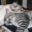
Label: cat